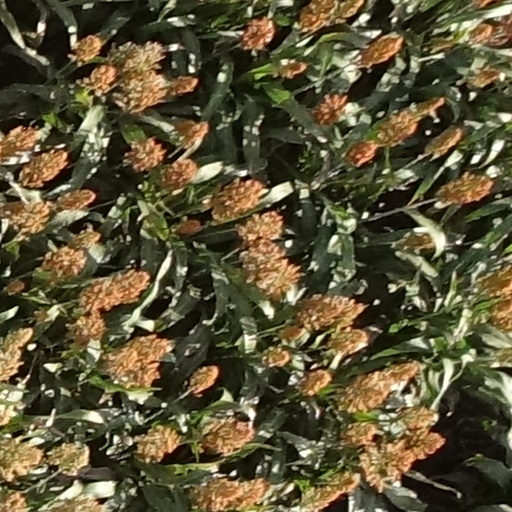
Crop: sorghum